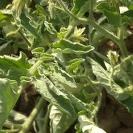
Crop: Tomato
Condition: virosis-d